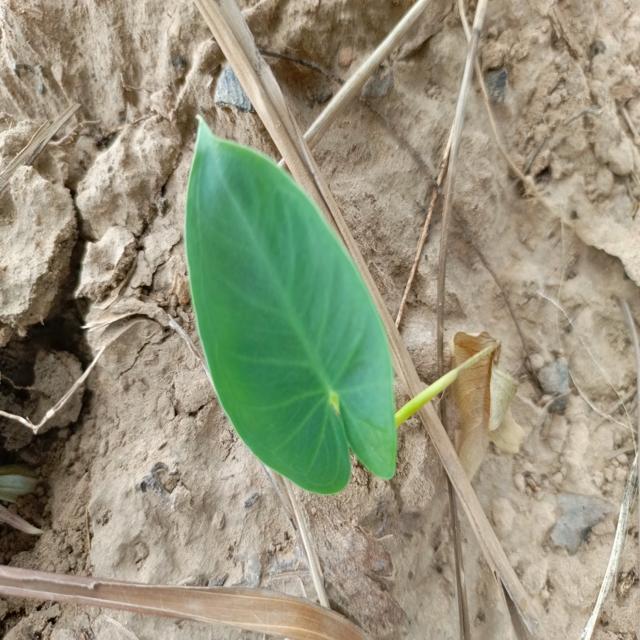
Label: Healthy